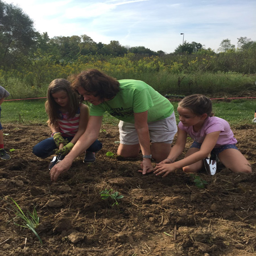
students and staff plant native plants in the outdoor classroom .